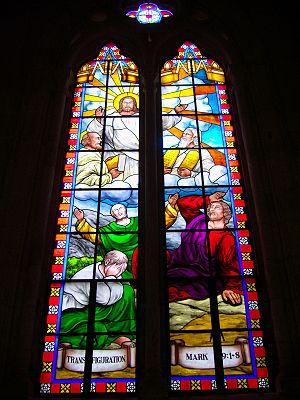
La cathédrale du Sacré-Cœur de Jésus est d'architecture néogothique et sert de cathédrale pour l'archidiocèse de Canton en République populaire de Chine.